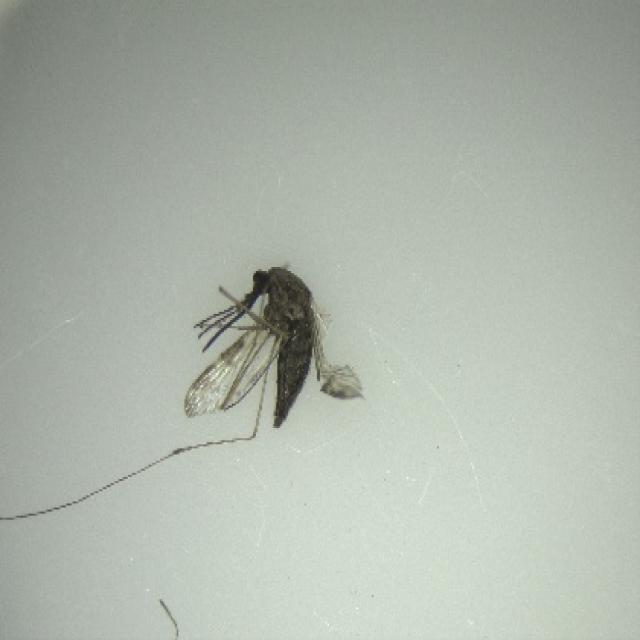
Species: anopheles_sinensis